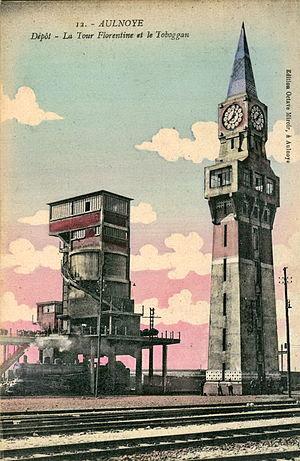
Carte postale ancienne éditée par Octave Miroir à Aulnoye, n°12
Leval est une commune française située dans le département du Nord, en région Hauts-de-France.
La gare d'Aulnoye-Aymeries est une gare ferroviaire française des lignes de Creil à Jeumont et de Fives à Hirson, située sur le territoire de la commune d'Aulnoye-Aymeries, dans le département du Nord, en région Hauts-de-France.
La Tour Florentine, située sur la commune de Buire, dans le département de l'Aisne en région Hauts-de-France, est un ancien poste d'aiguillage de la gare d'Hirson.
Du temps des locomotives à vapeur il fallait assurer le ravitaillement en charbon de la locomotive quelle soit à tender séparé ou tender. Cette opération pouvait s'effectuer de plusieurs façons allant de la manutention manuelle à la manutention mécanique.